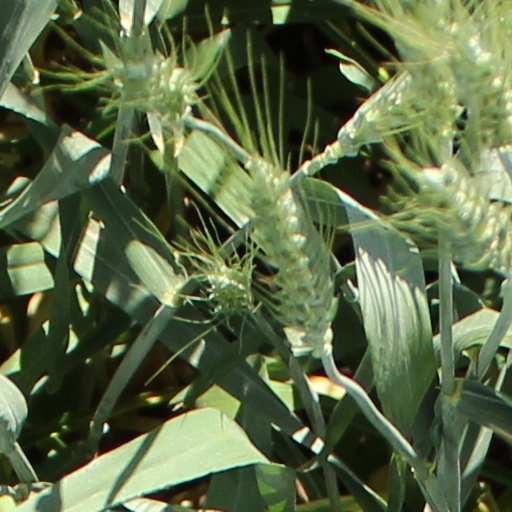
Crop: wheat